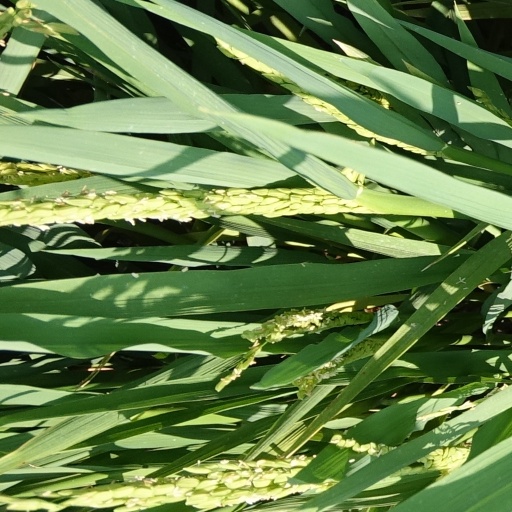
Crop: rice